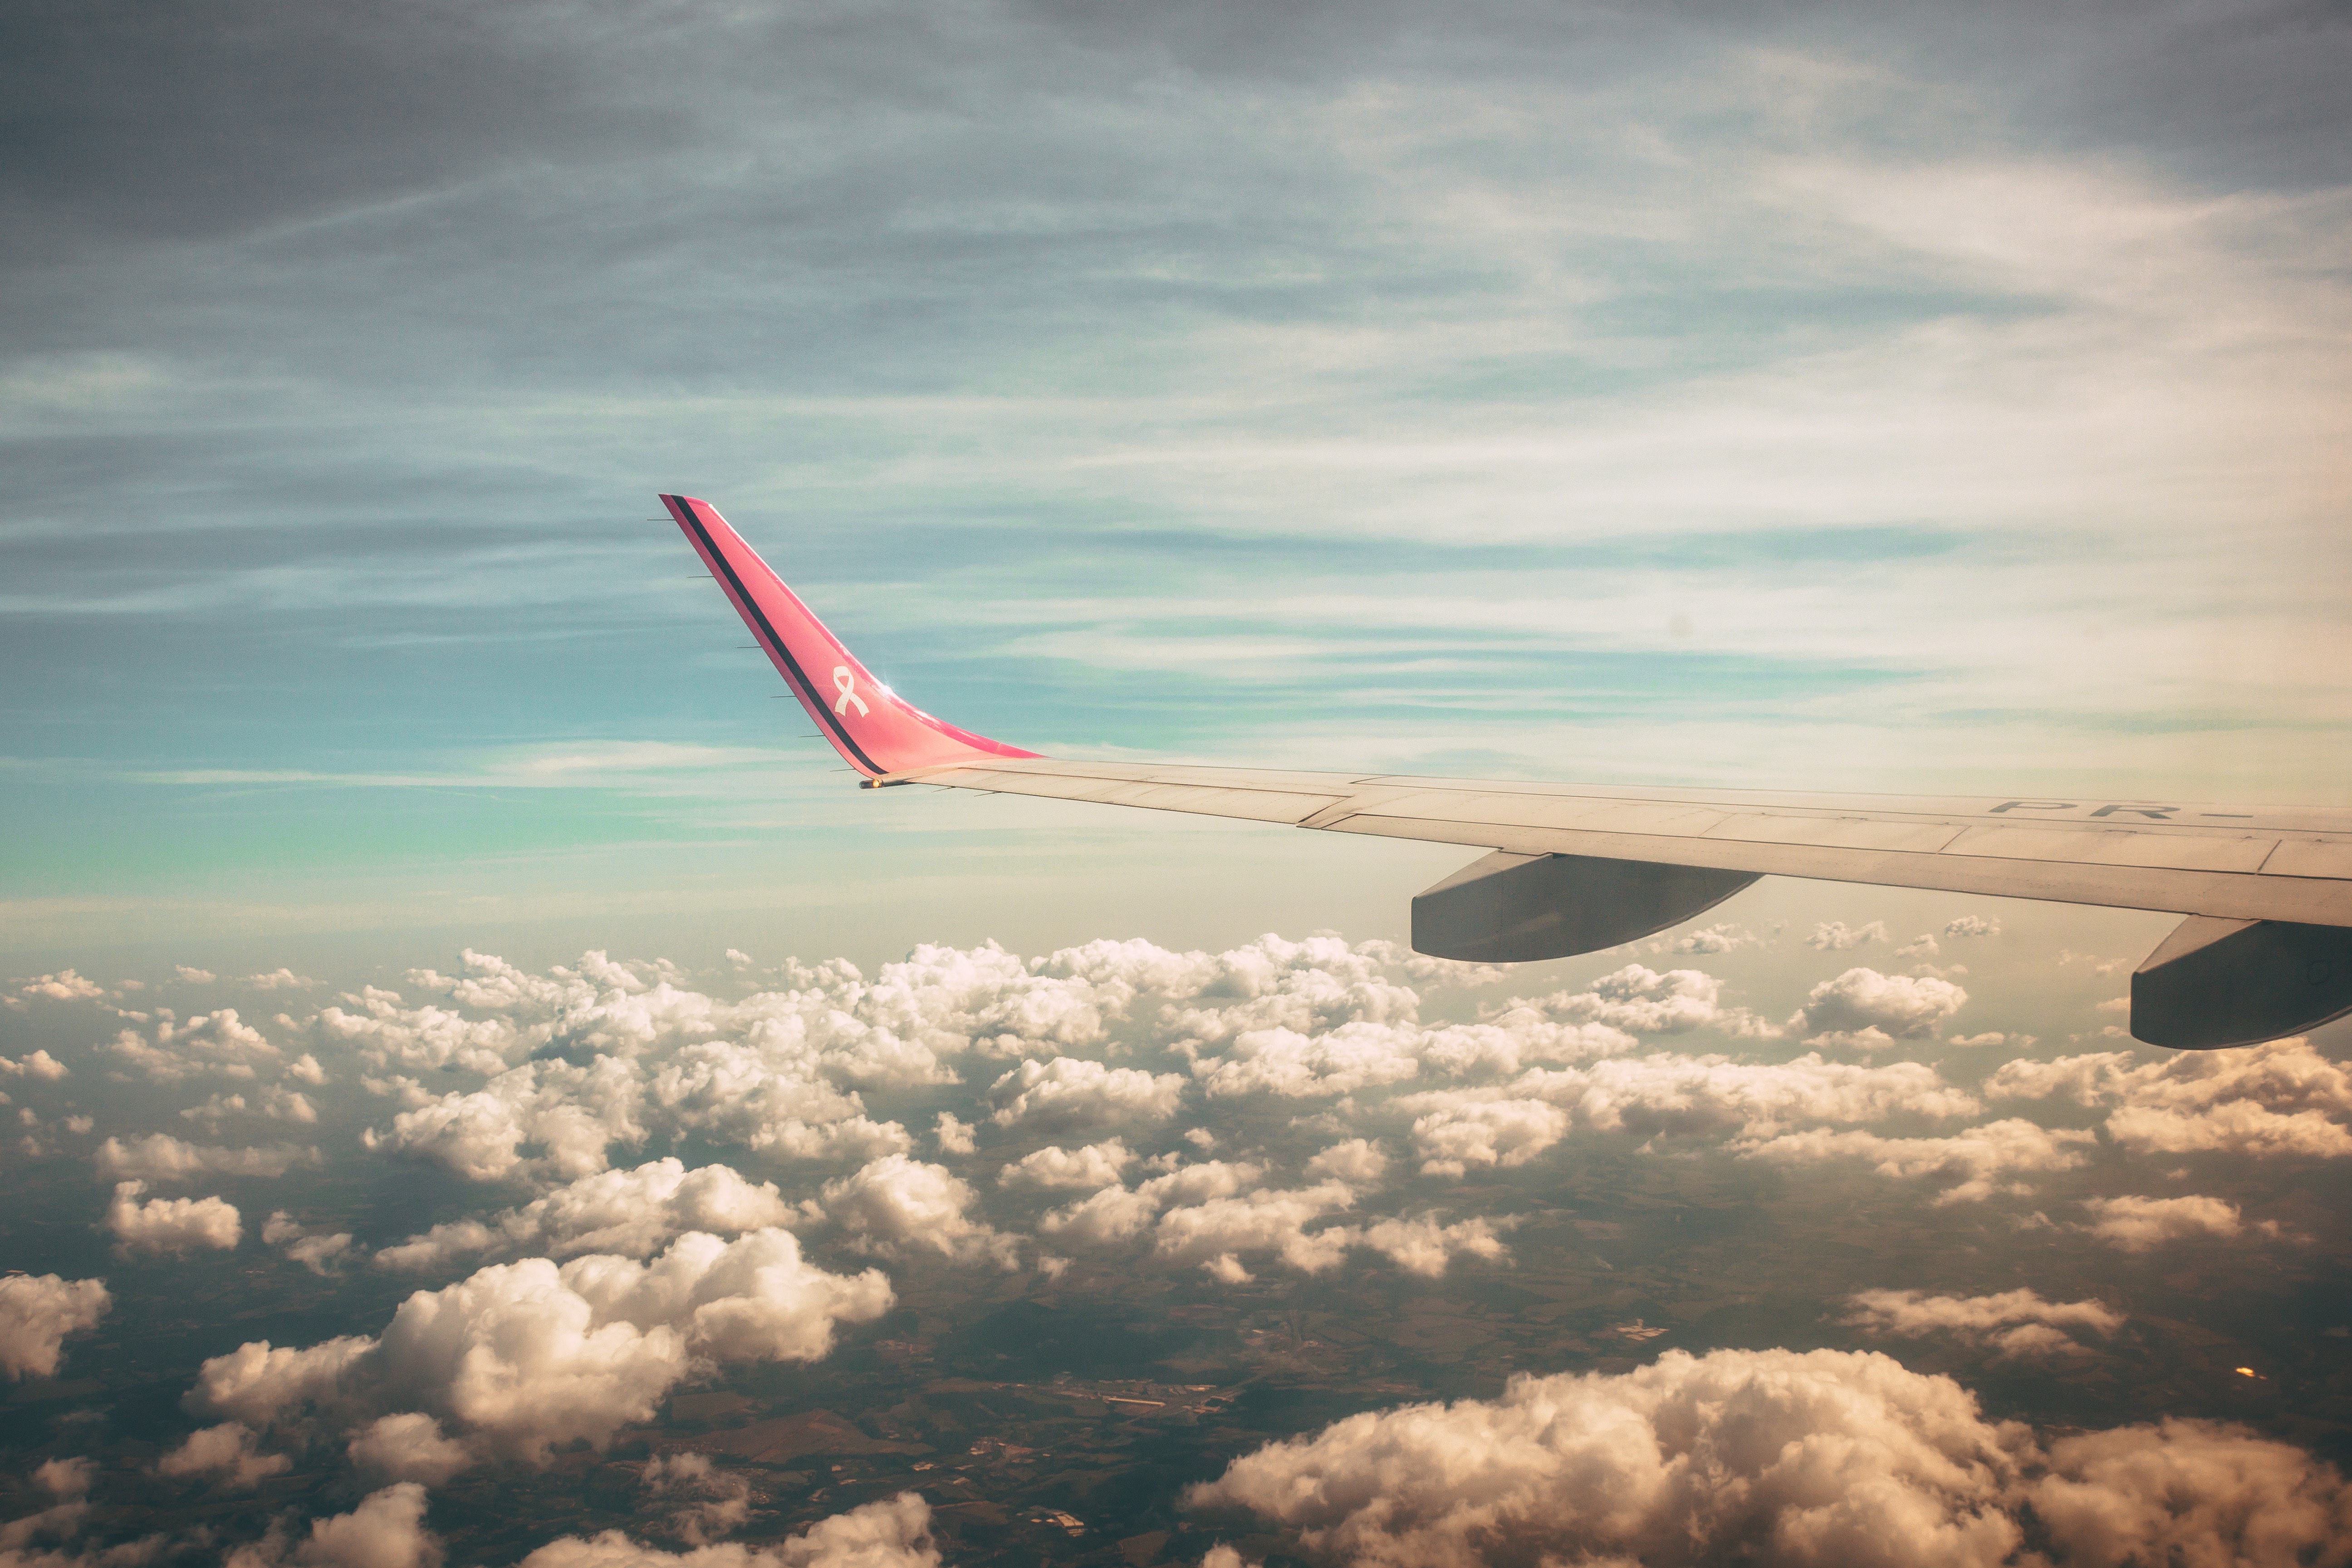
sky, air travel, cloud, airplane, airline, wing, daytime, flight, atmosphere, aerospace engineering, aviation, horizon, vehicle, airliner, cumulus, aircraft, flap, meteorological phenomenon, evening, photography, narrow body aircraft, landscape, vacation